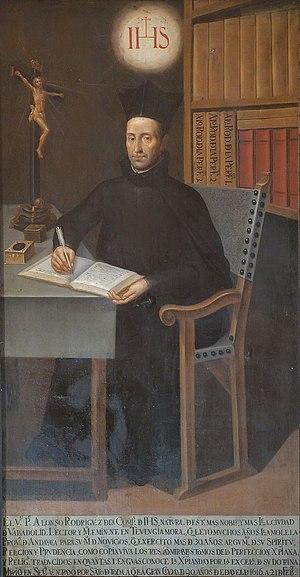
Alonso Rodríguez, né le 15 avril 1538 à Valladolid et mort le 24 février 1616 à Séville, est un prêtre jésuite espagnol, maître des novices et écrivain spirituel de grand renom. Son œuvre Pratique de la perfection chrétienne, donnant une grande importance à l'ascèse dans la vie religieuse, eut une diffusion considérable.